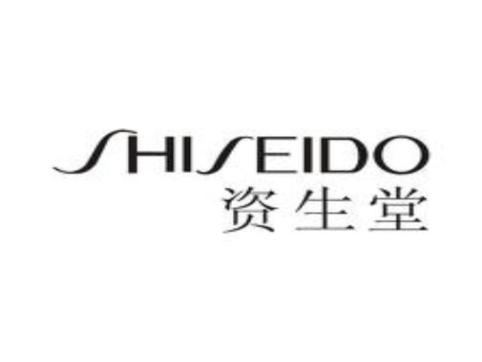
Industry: Necessities